Peter Moore (chemist)

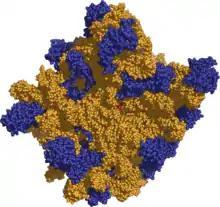
Atomic Structure of the 50S Subunit

Peter B. Moore (born October 15, 1939) is Sterling Professor emeritus of Chemistry, Professor of Molecular Biophysics and Biochemistry at Yale University. He has dedicated his entire career to understanding the structure, function, and mechanism of the ribosome.